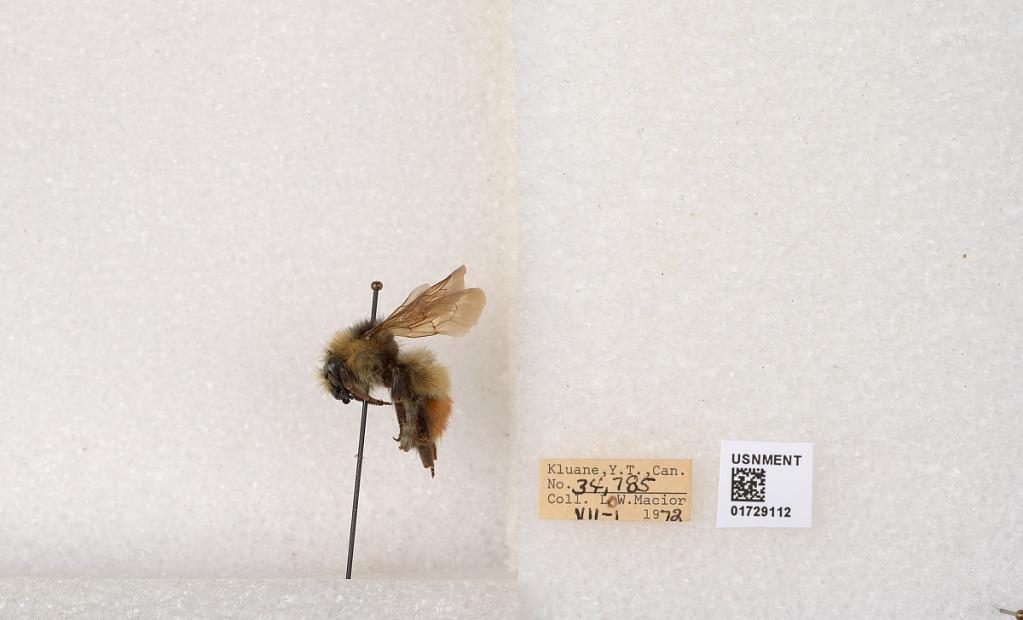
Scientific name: Bombus flavifrons Cresson
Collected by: L. Macior
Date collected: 1972-7-1
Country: Canada
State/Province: Yukon Territory
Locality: Kluane National Park and Reserve
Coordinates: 60.7493, -139.504